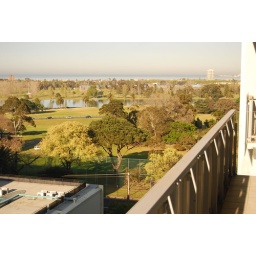
Albert Park, showing the Grand Prix track around the lake (the road in the foreground) and the Bay